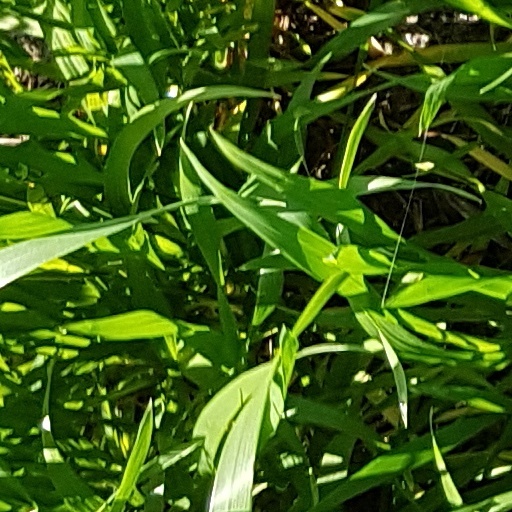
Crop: wheat